Polonia Warsaw

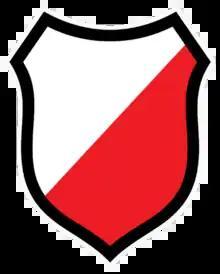
Polonia Warsaw crest used first in 1911–1933, then again after reforming in 2013 until the 2015 season

For the 100th anniversary of Polonia Warszawa's (season 2010/11), its owner Józef Wojciechowski strengthened the squad significantly, by signing 6 new players – including Ebi Smolarek and Artur Sobiech – raising the expectations and hopes of fans for the new season dramatically.